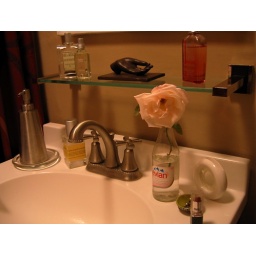
A snap of my bathroom sink with past prime rose in Evian bottle.